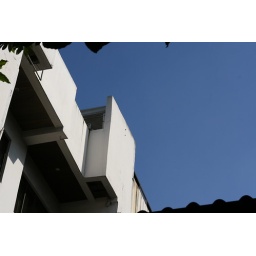
the building beside our house